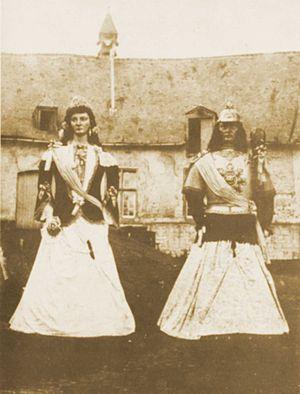
Sortie exceptionnelle des géants d'Ath à l'occasion d'une victoire élctorale
La ducasse d'Ath est une tradition populaire de la ville d'Ath, dans le Hainaut, en Belgique. Remontant au Moyen Âge, elle s’est enrichie au fil du temps, pour devenir une fête très appréciée qui dure plusieurs jours, caractérisée par la présence de géants processionnels, de chars décoratifs et de groupes historiques.